Longwave

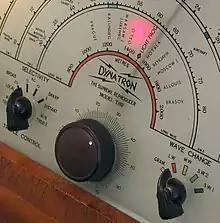
Tuning dial on 1946 Dynatron Merlin T.69 console radio receiver, showing LW wavelengths between 800 and 2000 metres (375–150 kHz)

In radio, longwave (also spelled long wave or long-wave and commonly abbreviated LW) is the part of the radio spectrum with wavelengths longer than what was originally called the medium-wave (MW) broadcasting band. The term is historic, dating from the early 20th century, when the radio spectrum was considered to consist of LW, MW, and short-wave (SW) radio bands. Most modern radio systems and devices use wavelengths which would then have been considered 'ultra-short' (i.e. VHF, UHF, and microwave).